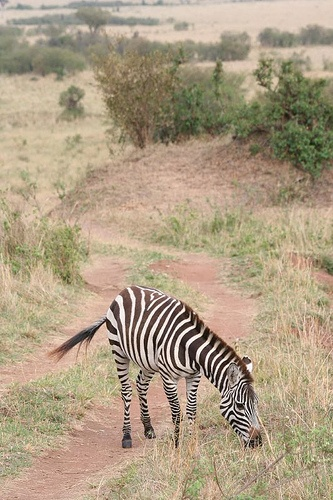
A zebra grazing in the grass during the daytime.
Adult zebra grazing on grass along a trail.
A zebra stands on a dirt path and leans toward grass.
A zebra stands in the tire tracks of a road.
A zebra leaned over eating grass in a field.